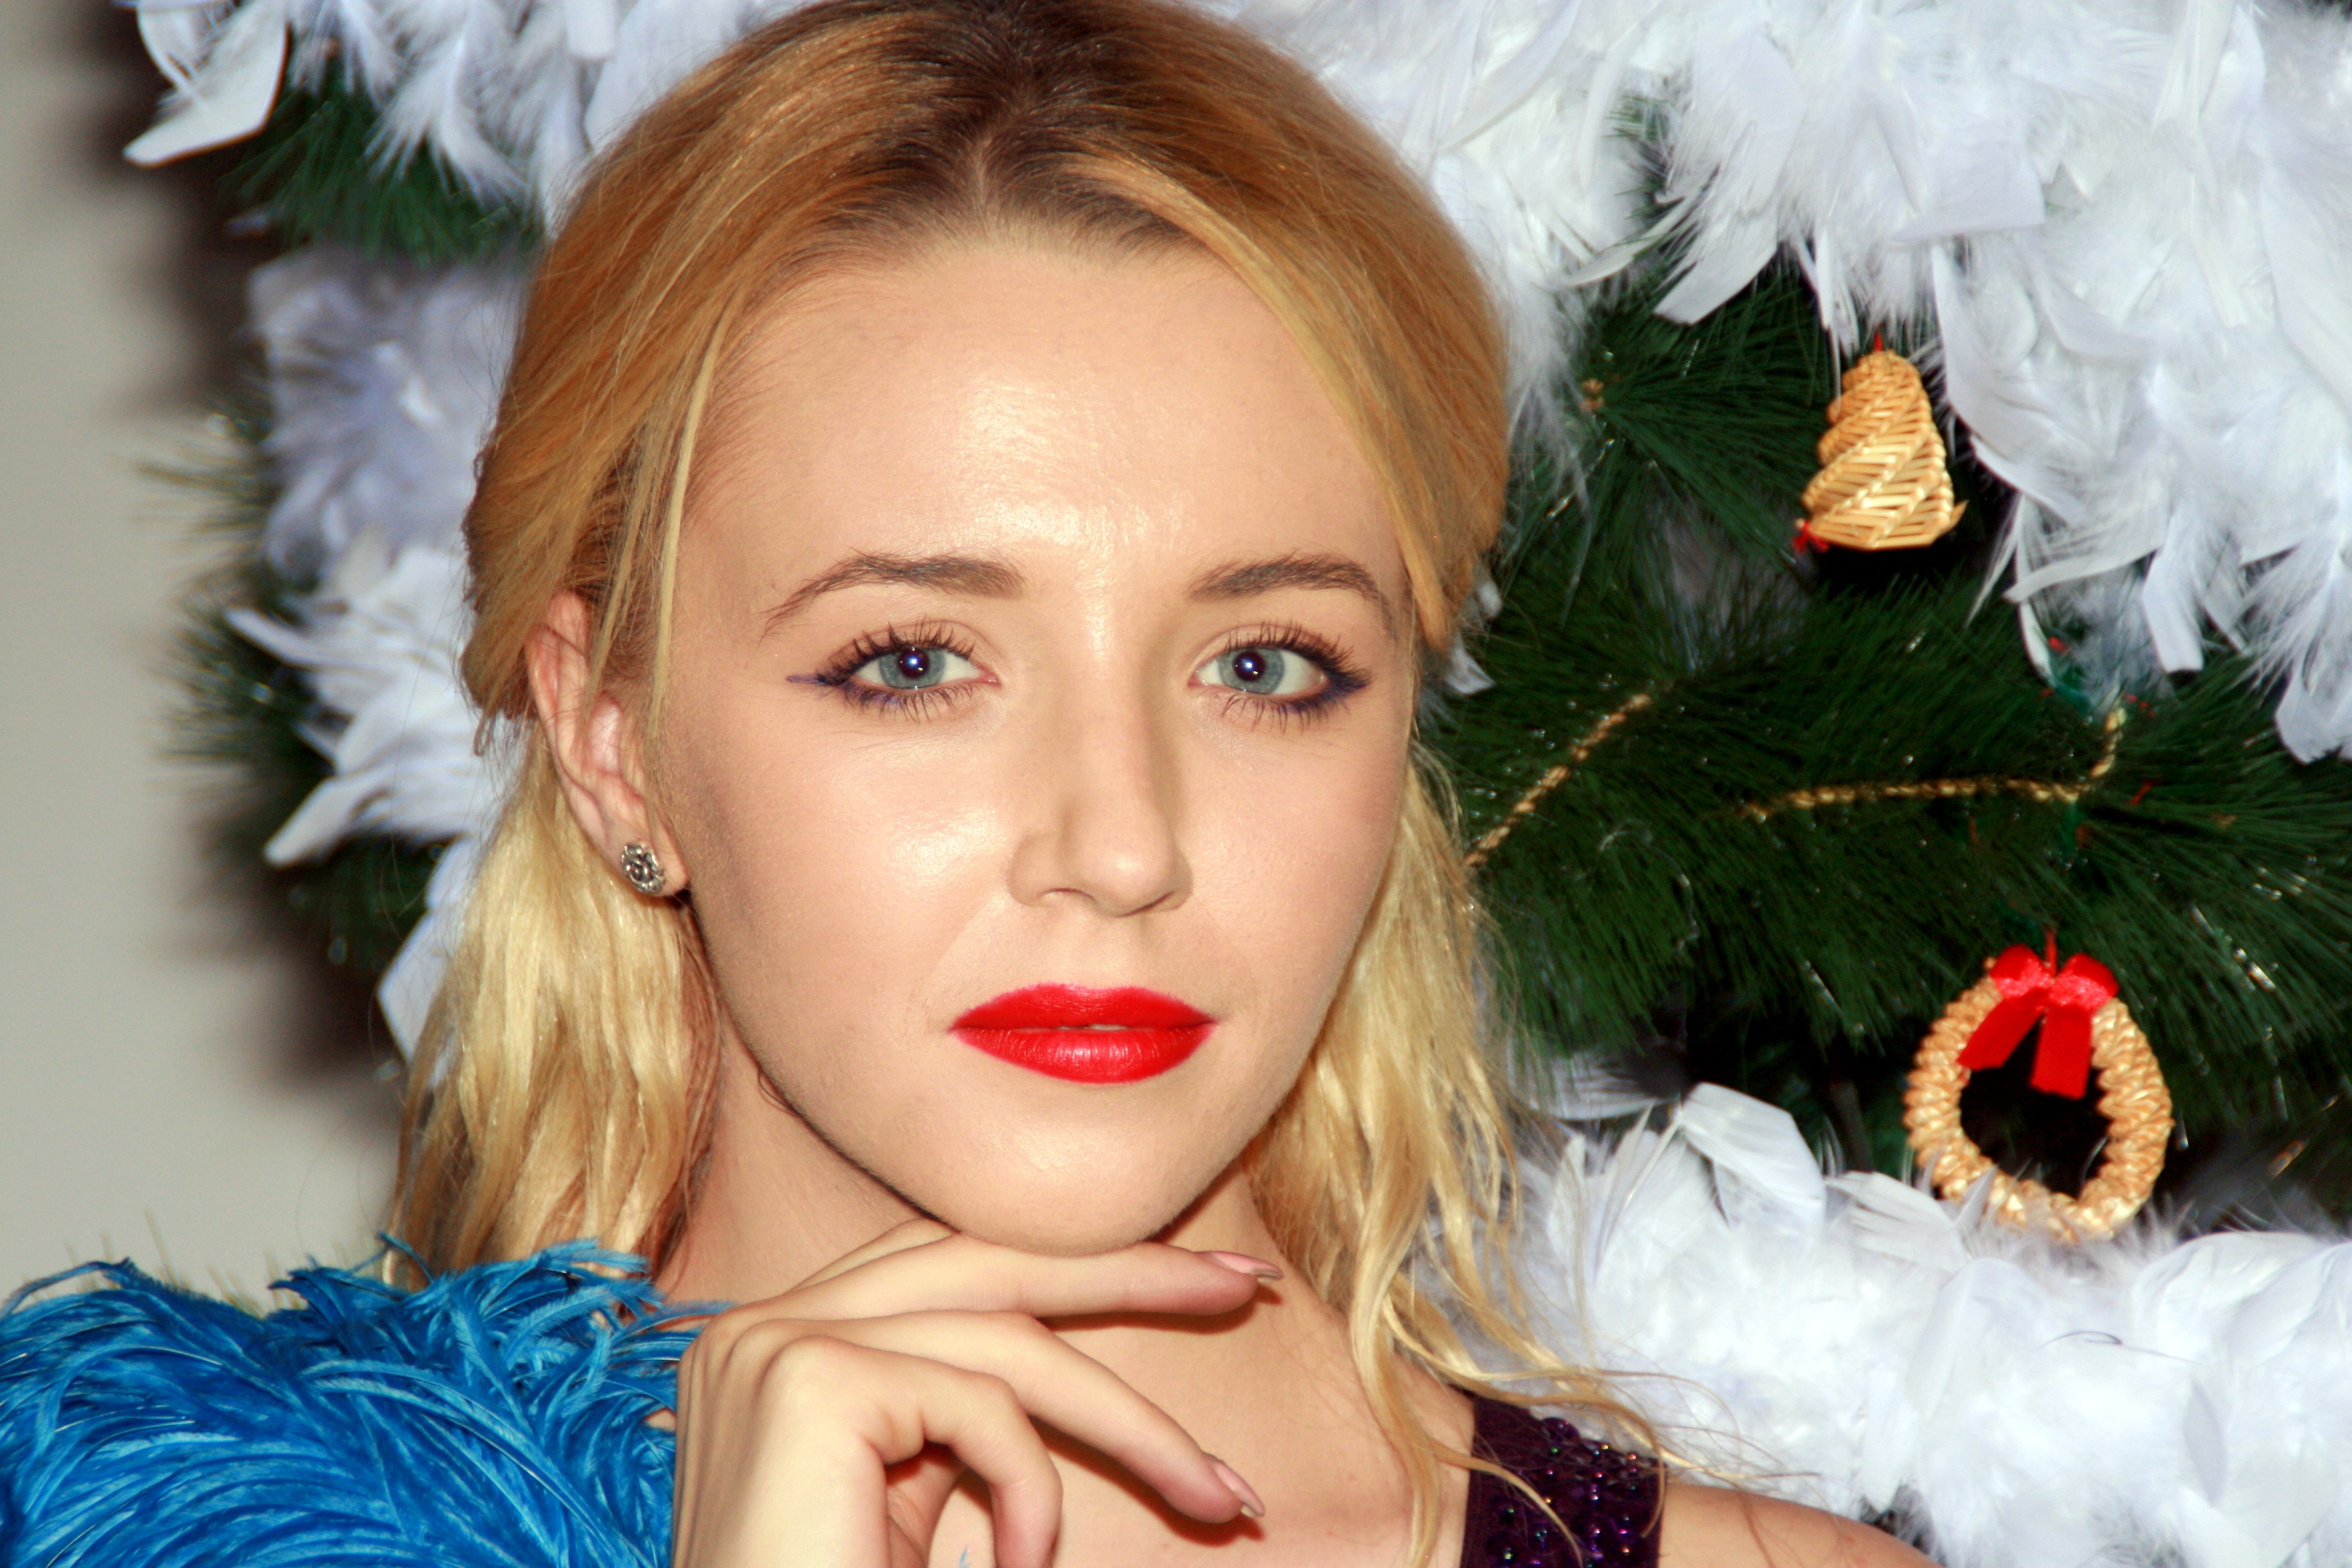
girl, hair, flower, model, spring, fashion, christmas, christmas tree, lip, hairstyle, long hair, face, holidays, eye, head, tinsel, beauty, blond, organ, decorations, snowflakes